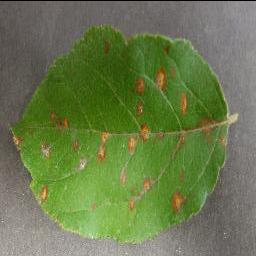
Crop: apple
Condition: cedar_rust